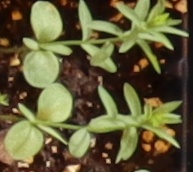
Label: Flax